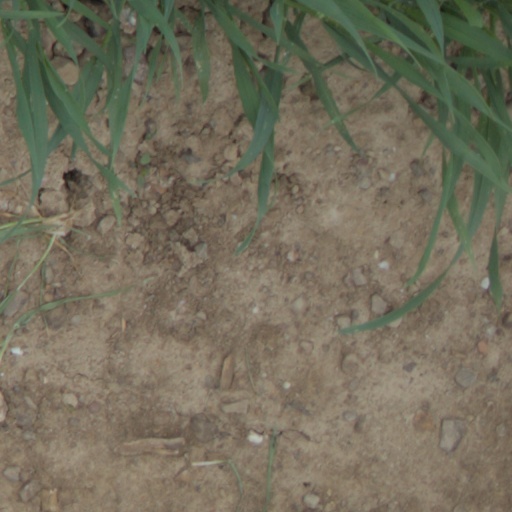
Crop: wheat